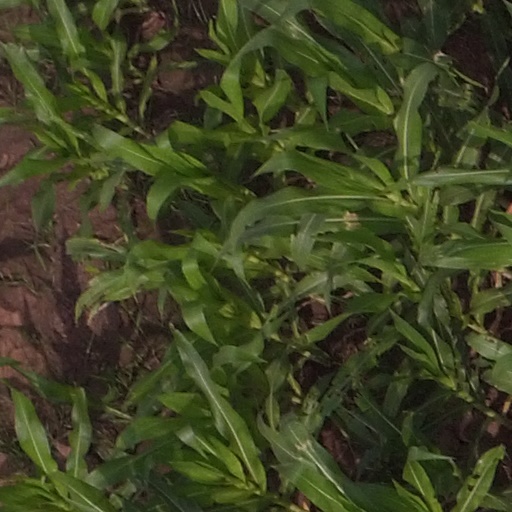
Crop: maize; corn